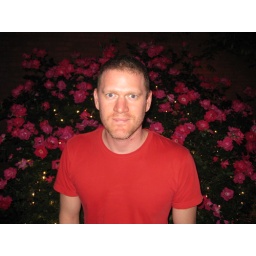
red shirt in tennesse